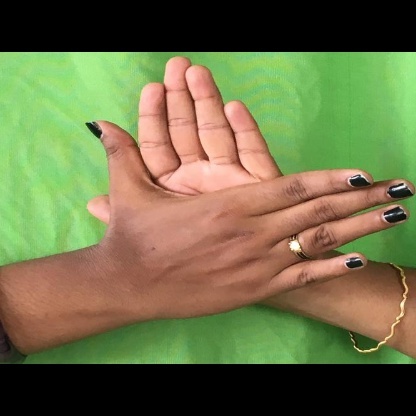
Mudra: Chakra